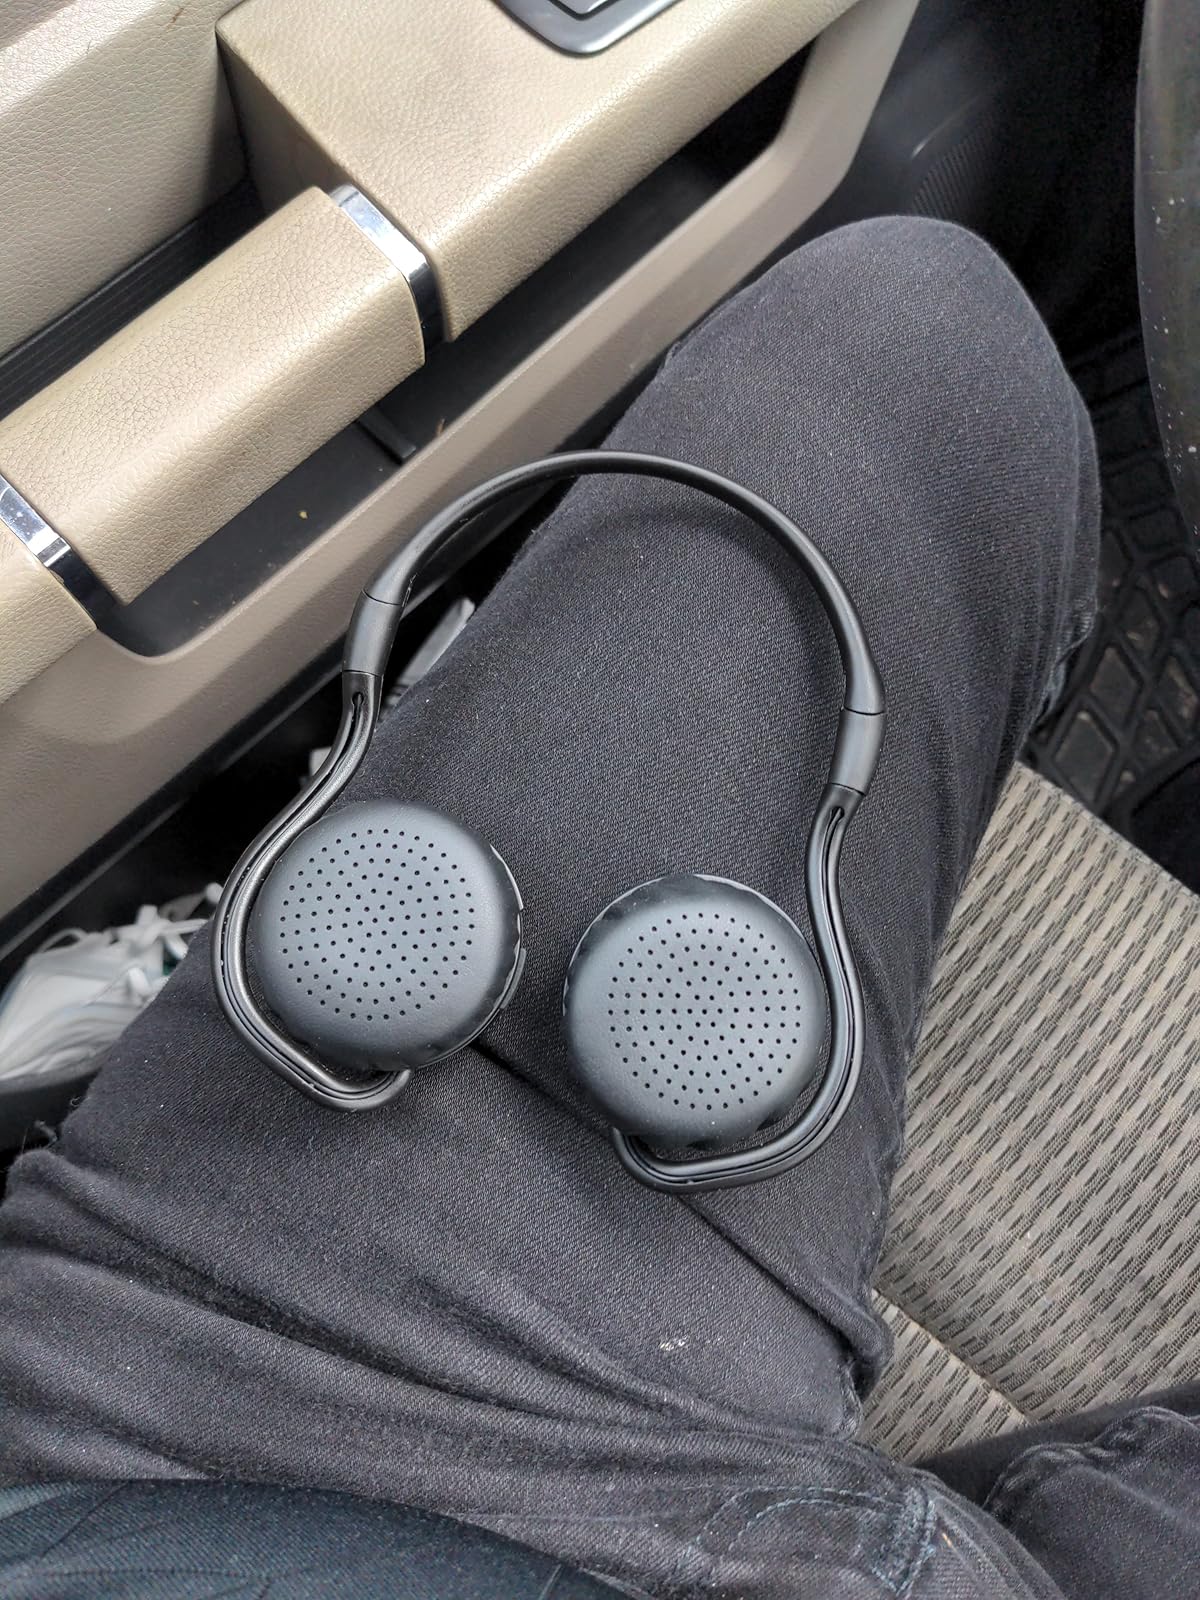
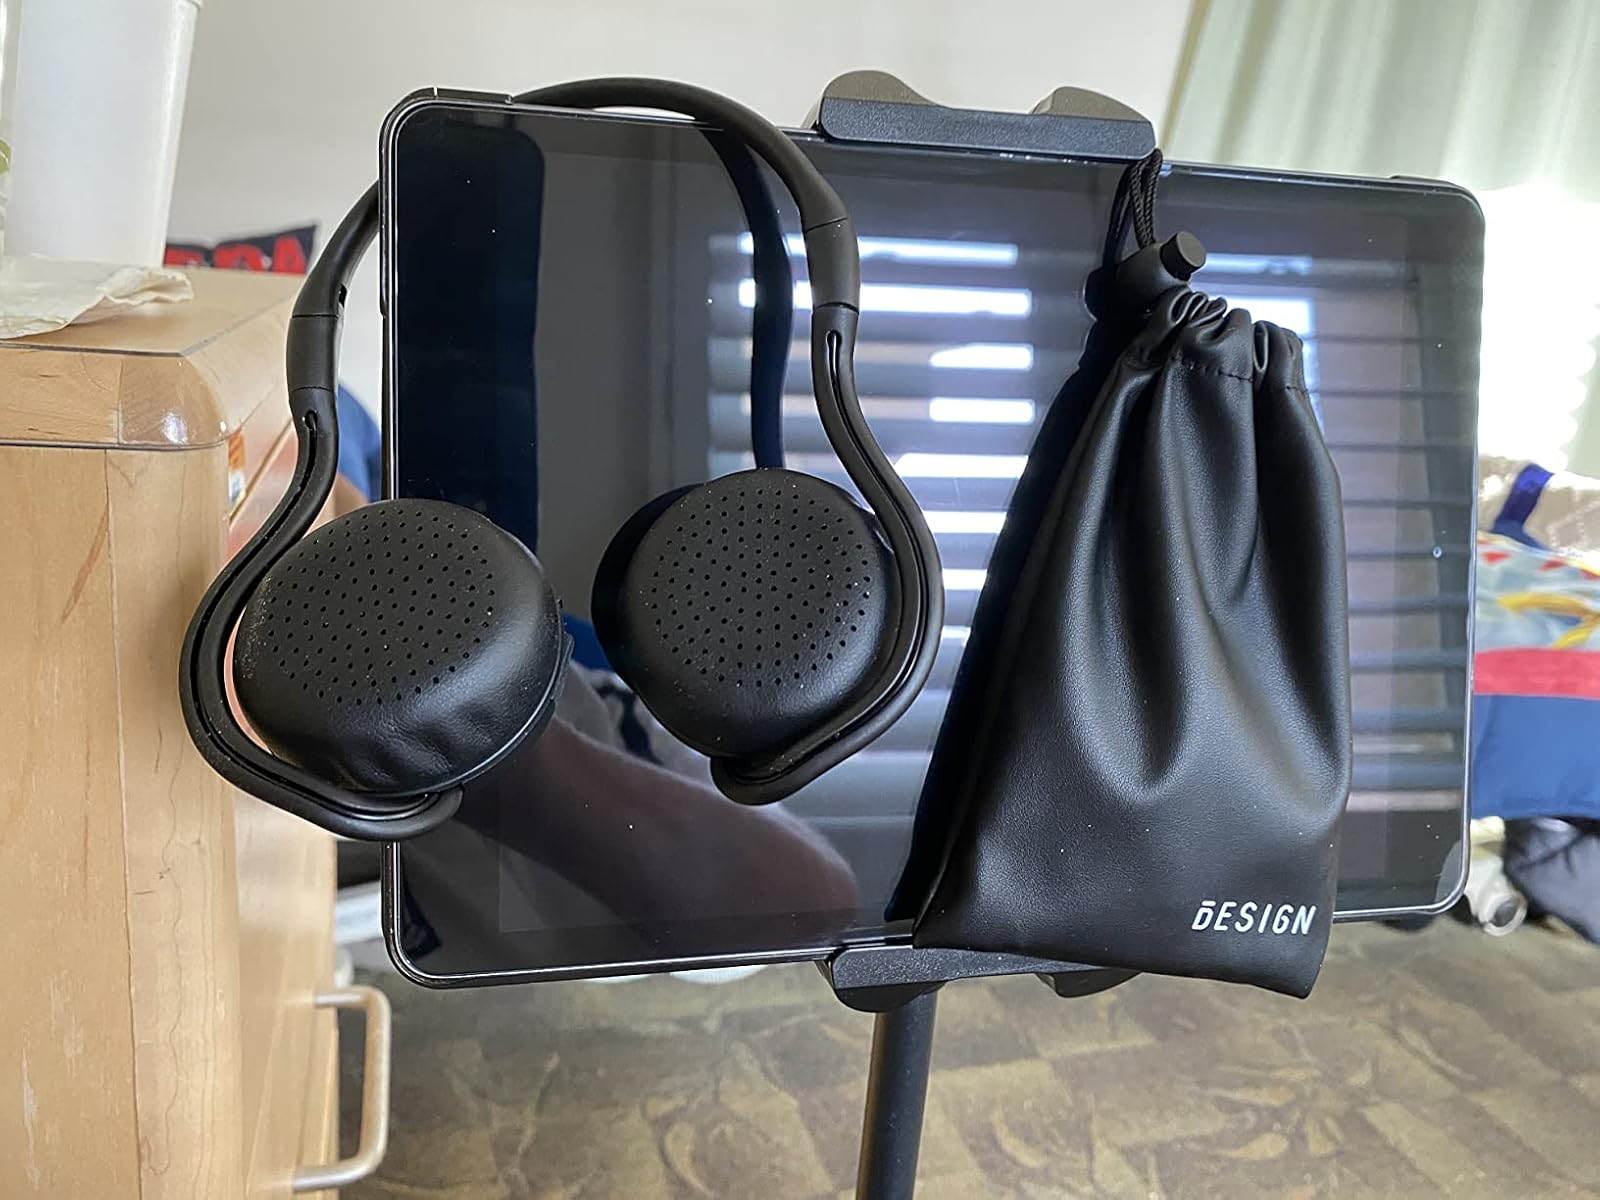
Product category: headphones
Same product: yes